Dolors Vázquez Aznar

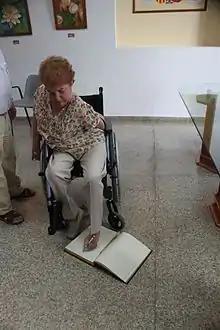
Signing a book at an exhibition

Vázquez had an initial contact with the Intercontinental Christian Fraternity of People with Disabilities (FRATER) in the 1970s, but it was not until a decade later that she committed herself to the movement and began to assume more responsibilities. In 1991 she became part of the diocesan team of FRATER of Valencia, becoming its leader from 1993 to 1998. From 2000 to 2006 she was a member of the General Team of FRATER of Spain, as representative of the Fraternity of Castellón. She was also elected intercontinental coordinator at the 4th Intercontinental Committee of July 2005 in El Escorial, Madrid. She was reelected to the position in 2010 at the 5th Intercontinental Committee of Porto.